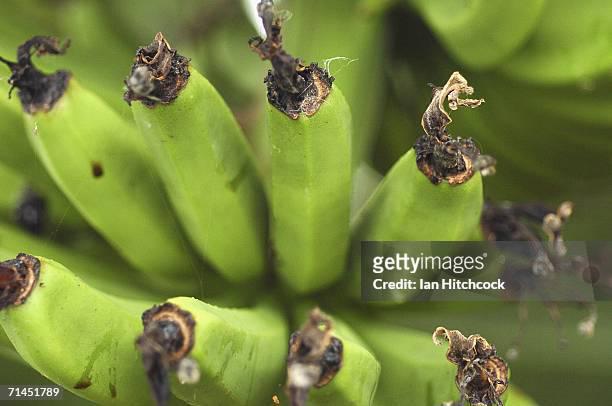
Plant: Banana
Disease: banana cigar end rot